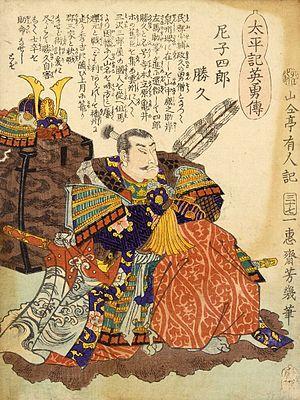
Amago Katsuhisa est un daimyo membre du clan Amago, puissant clan japonais de la région de Chūgoku du Japon, soutenu par Yamanaka Yukimori, vassal du clan.